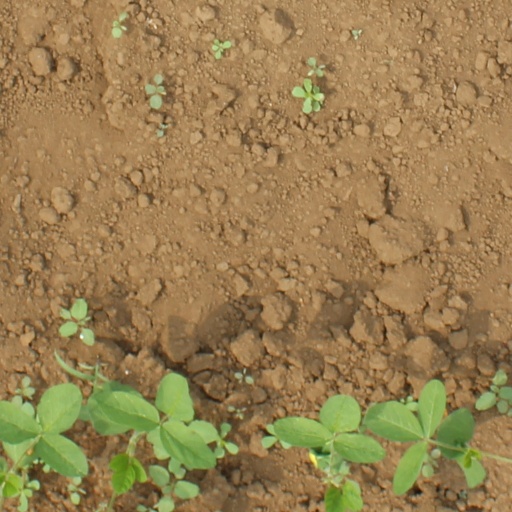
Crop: soybean